St Paul's Theological College, Moa

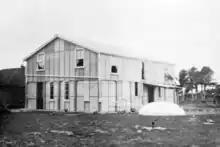
The 1933 rebuilt college, under construction in 1931

Christian missions to the Torres Strait Islands were begun by the London Missionary Society in 1872. The LMS handed over responsibility for the missions to the Church of England in Australia in 1915. One of the consequences of that transfer was a decision to establish a theological college for the training of native clergy. This took effect by the expansion of the school established by the Anglican Deaconess Florence Buchanan who served on Moa Island from 1908 to 1911. The establishment of the theological college was driven by its first principal, Fr Geoffrey Luscombe.